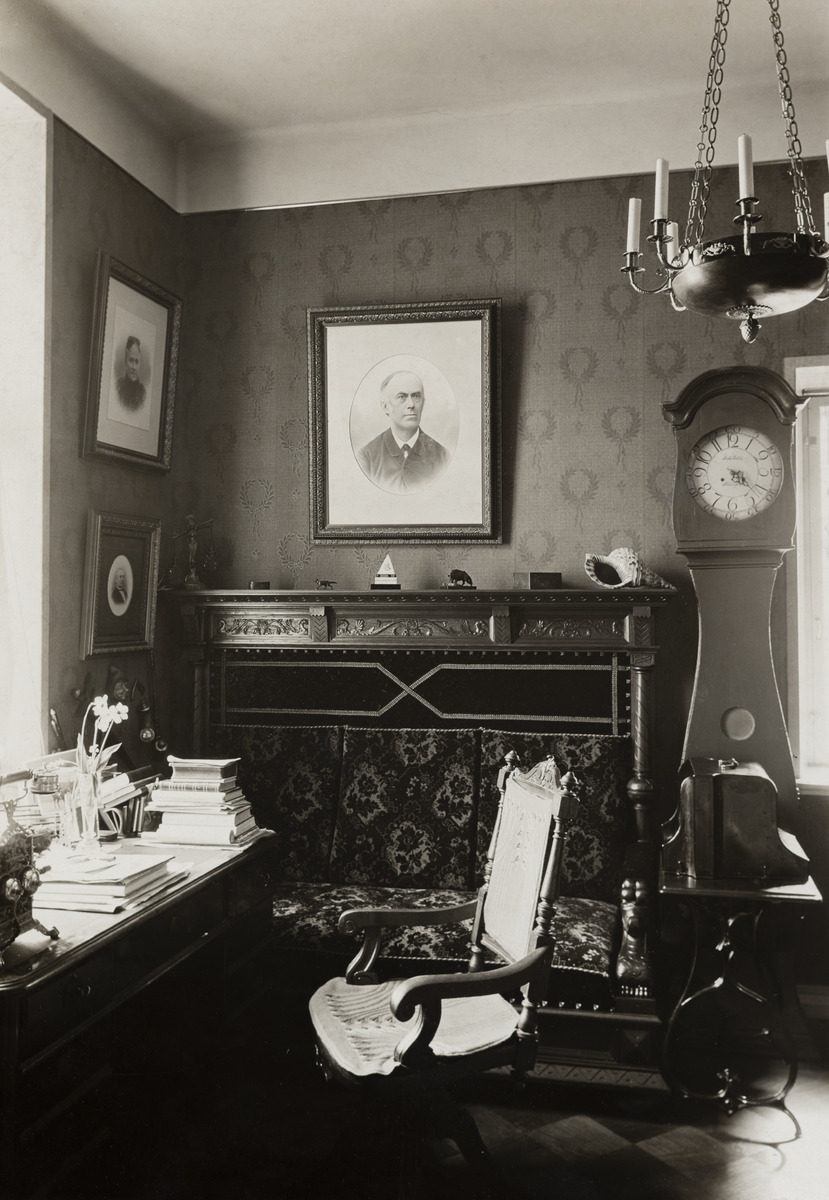
Villa Johanna, Laivurinkatu 23-25, sali
sisällön kuvaus: Villa Johanna, Laivurinkatu 23-25, sali. mustavalkoinen
Kuvaaja: Faltin, Artur, valokuvaaja
Ajankohta: kuvausaika 1910
Paikka: Suomi, Uusimaa, Helsinki, Ullanlinna Helsinki, Laivurinkatu 23-25. Huvilakuja 22
Aiheet: jugend, sisustus, salit, huonekalut, tuolit, pöydät, penkit, kaappikellot, valaisimet, muotokuvat, valokuvat